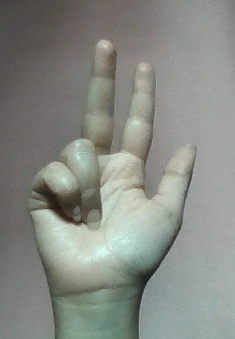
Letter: al